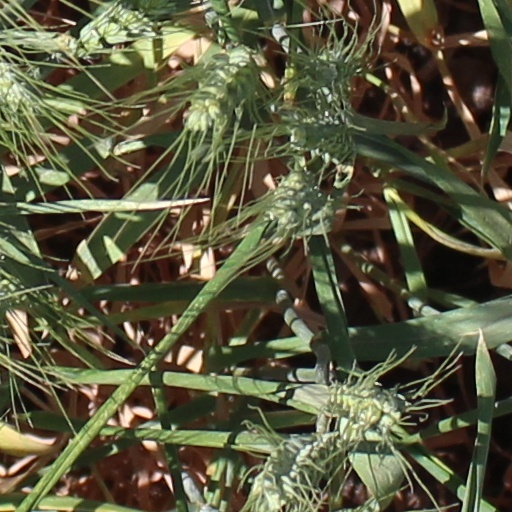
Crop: wheat